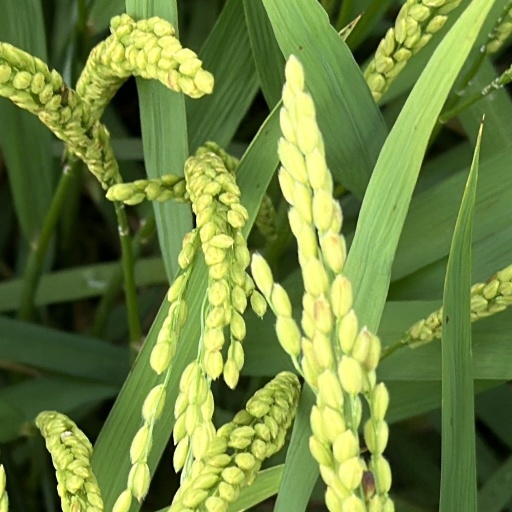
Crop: rice